Biblioteca Casanatense

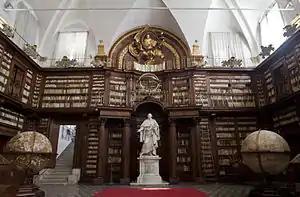
Interior of the Biblioteca Casanatense with the statue of Cardinal Girolamo Casanate

The Biblioteca Casanatense is a large historic library in Rome, Italy, named in honour of Cardinal Girolamo Casanate (1620–1700) whose private library is at its roots.